László Nagy (poet)

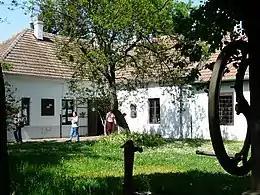
The László Nagy Memorial House in Iszkáz (Hungary, Veszprém County)

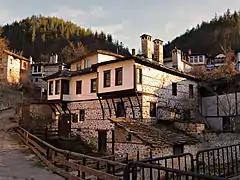
The László Nagy Memorial House in Smolyan, Bulgaria

He was born in the village of Felsőiszkáz, Veszprém county, as the third of four children; his younger brother also became a poet, writing under the name István Ágh. Nagy became handicapped due to bone marrow inflammation in childhood, and had difficulties in walking. After graduating from high school he went to Budapest where he first wanted to be a graphic artist, and studied drawing, but he was already writing poetry. Various magazines and an anthology published his poems, and in 1948 he decided that he would become a poet. He studied literature, sociology and philosophy at Pázmány Péter Catholic University; later he also started studying Russian so that he could translate the works of Sergey Yesenin. Between 1949 and 1951 he lived in Bulgaria in order to learn the Bulgarian language and be able to translate Bulgarian works into Hungarian. He visited Bulgaria several times in his life. In 1952 he married the poet Margit Szécsi (1928–1990), a year later their son was born.